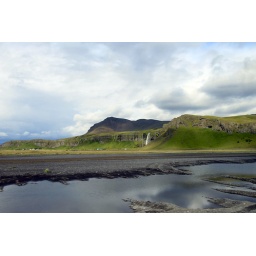
Iceland - South coast - Seljaland waterfalls - black lava sand in front